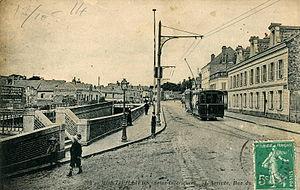
Carte postale ancienne éditée par ND, n°290Montivilliers - L'arrivée, rue du Havre.
Le tramway du Havre fut construit lorsque la municipalité chercha, comme beaucoup de villes françaises à la fin du XIXᵉ siècle, à s'équiper d'un mode de transport urbain moderne capable de multiplier les possibilités de déplacement de ses habitants. Le tramway, inauguré au Havre en 1874, d'abord à traction hippomobile, puis électrique, remplit ses fonctions jusqu'à la Première Guerre mondiale, transportant plus de 20 millions de personnes en 1913.